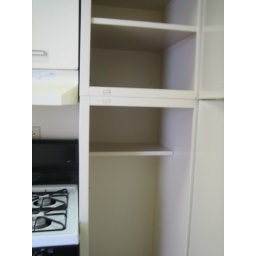
The stack of cabinets to the right of the stove - this is the farthest right in the kitchen you can go.